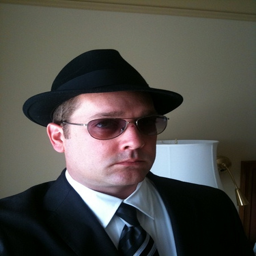
A man in a hat suit tie and wearing glasses
A man wearing a black suit, black hat, and sunglasses.
A man with sunglasses, a fedora and a suit and tie.
The man is wearing a suit, tie, hat, and sunglasses.
MAN DRESSED IN SUIT AND TIE, WEARING A HAT AND SUNGLASSES